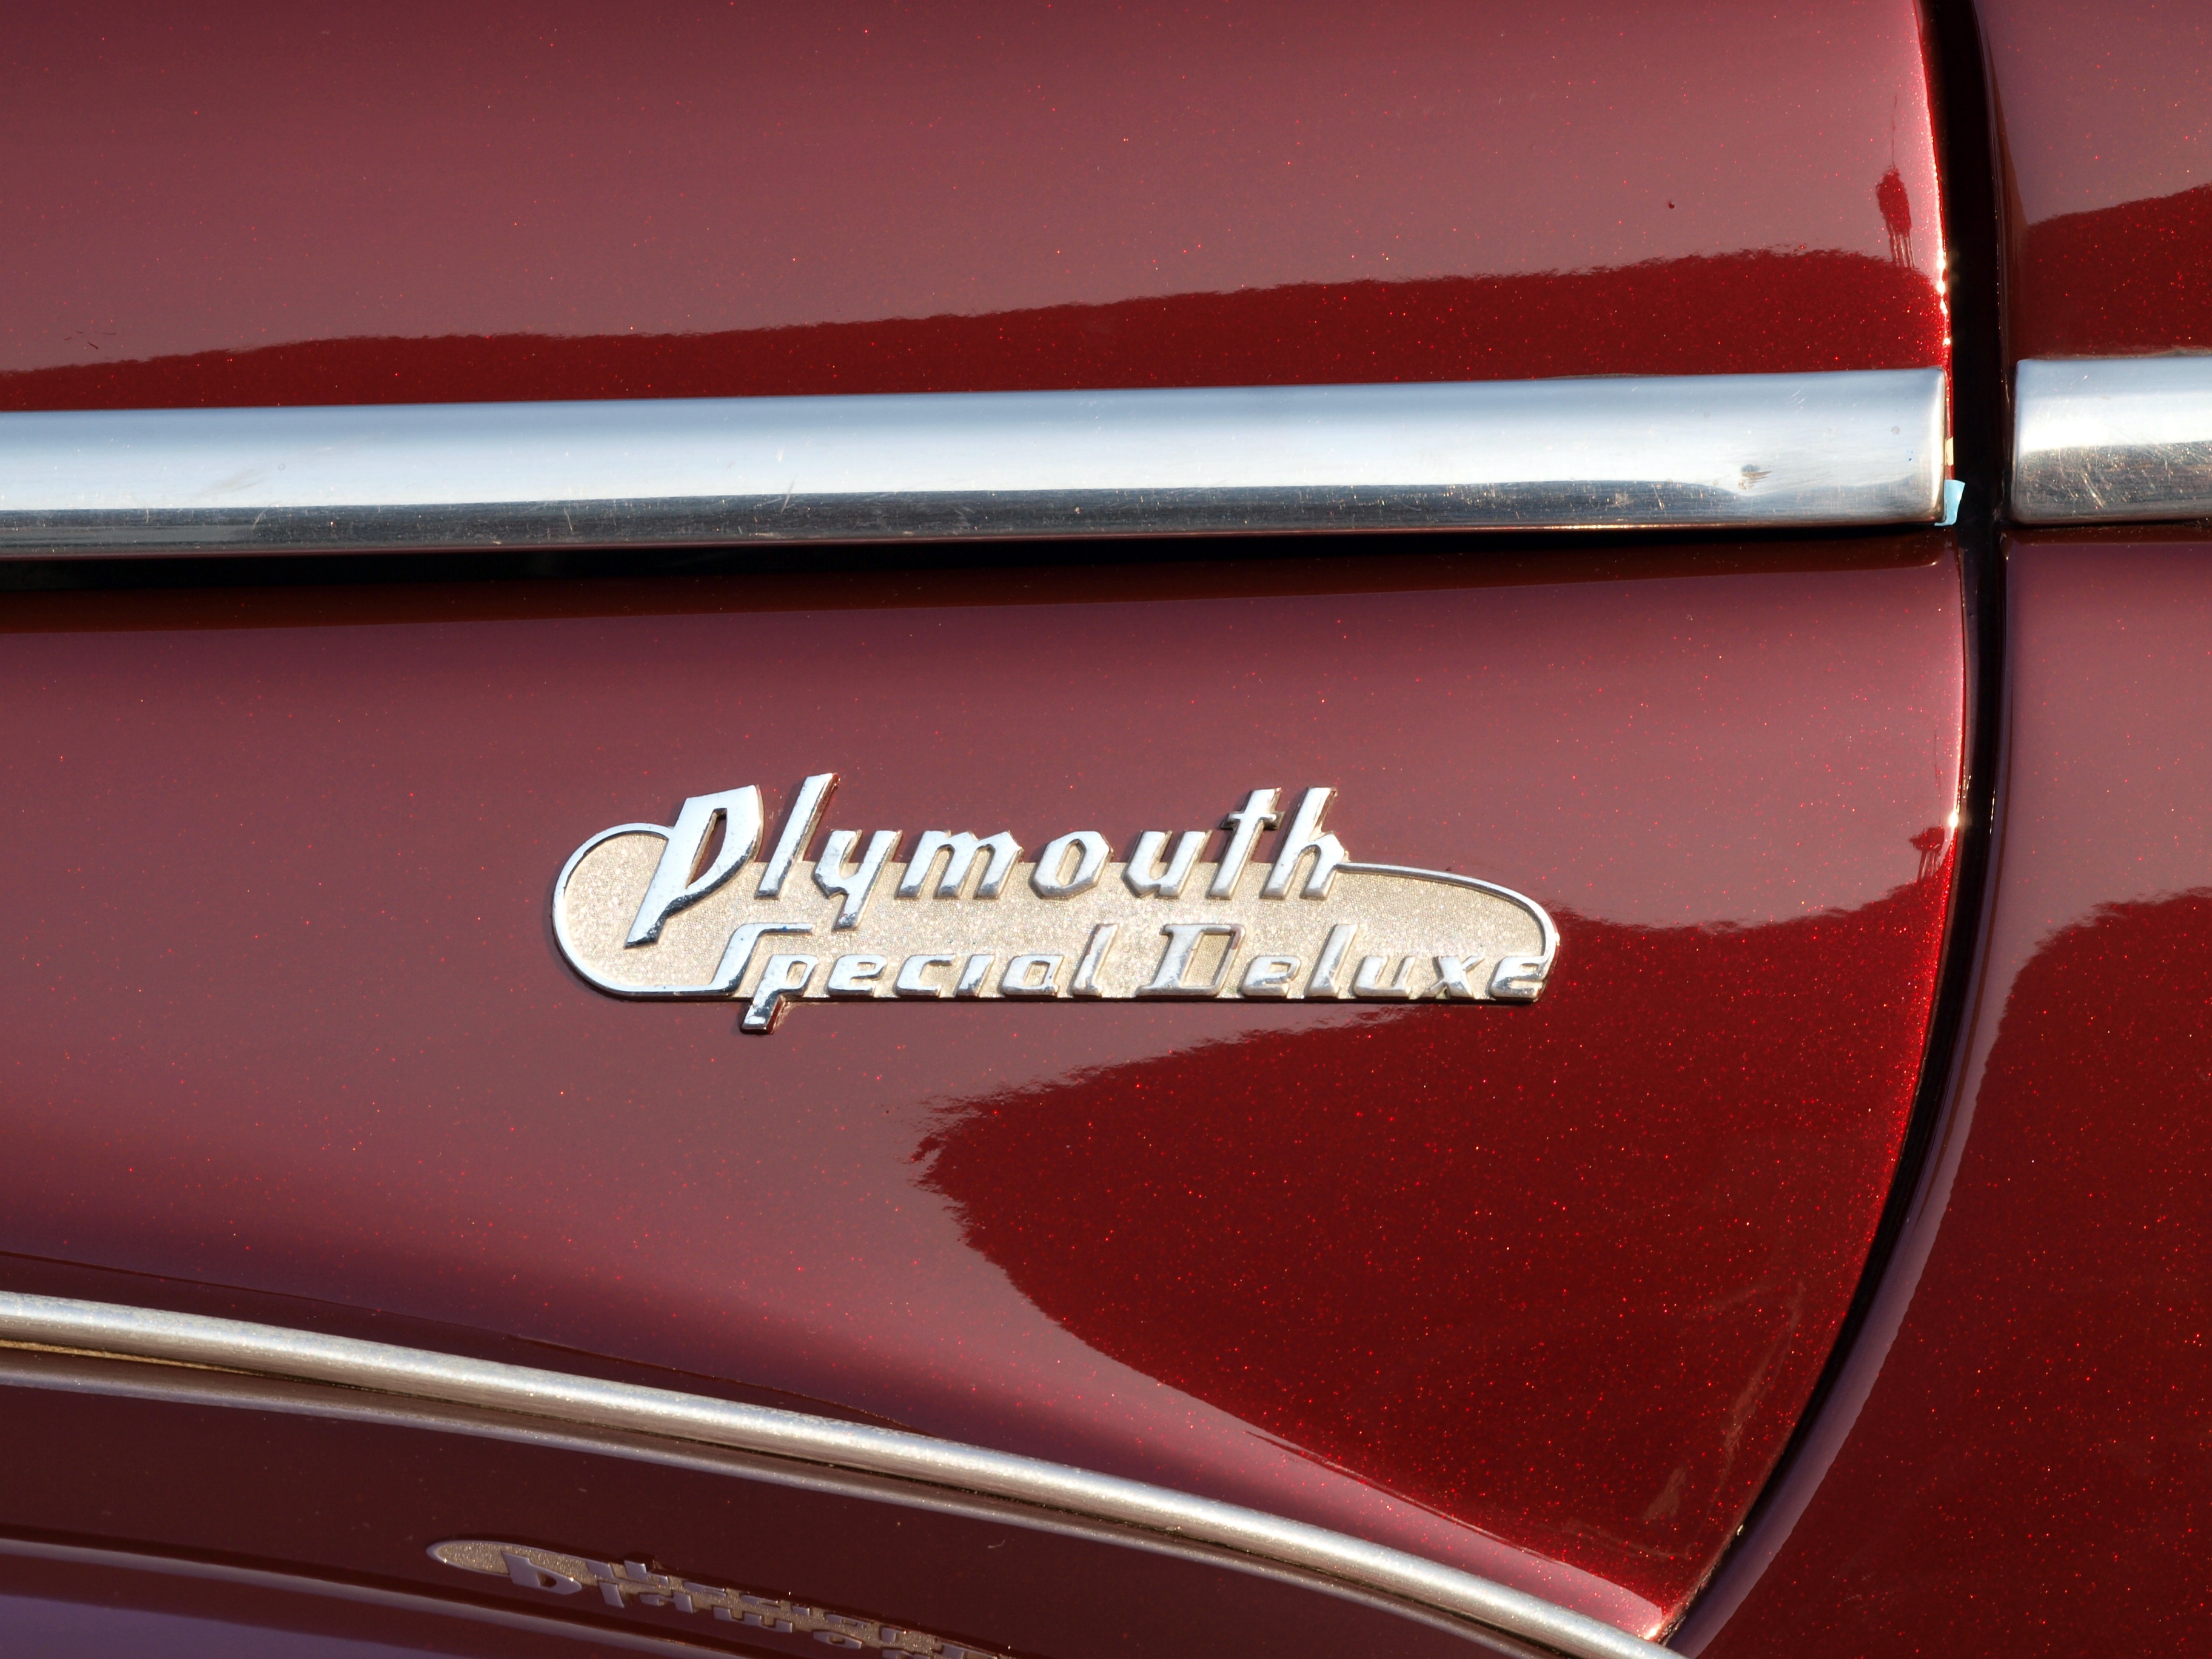
car, vintage, wheel, old, travel, transport, red, vehicle, museum, drive, speed, movement, grille, bumper, moving, power, lights, automobiles, luxury, logo, engine, oldtimer, plymouth, coupe, land vehicle, automobile make, automotive exterior, luxury vehicle